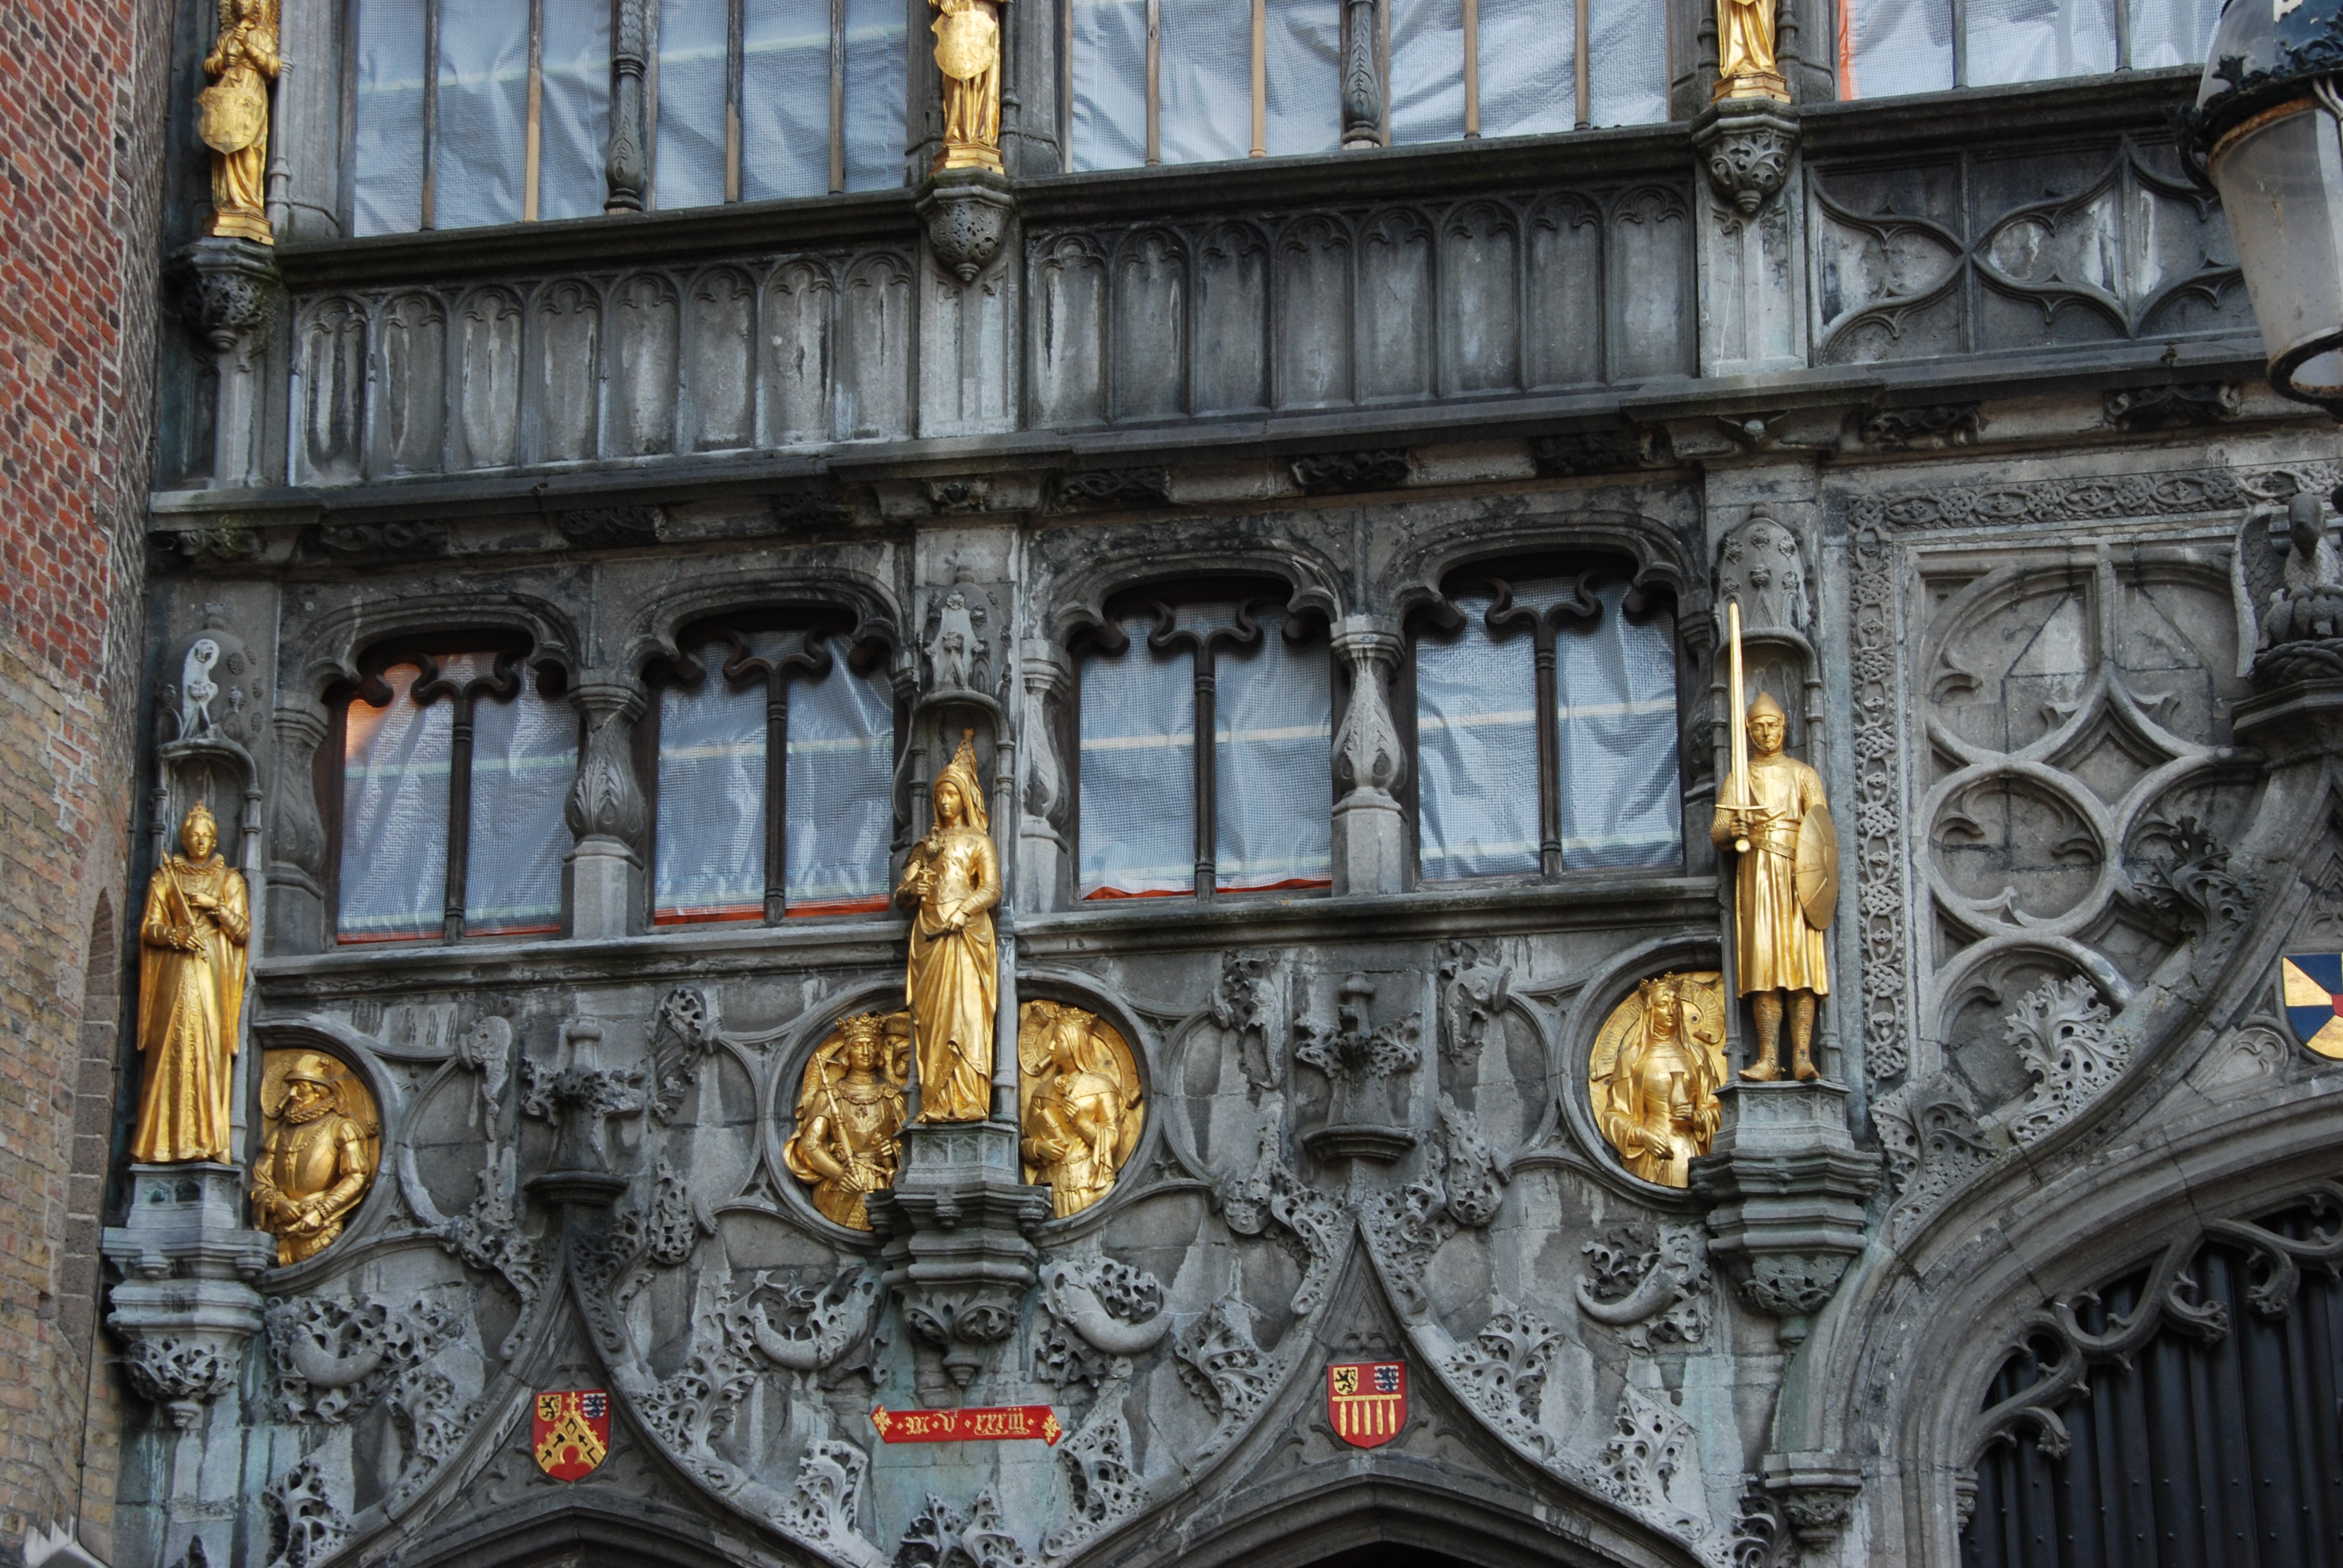
architecture, window, building, palace, landmark, facade, church, cathedral, place of worship, belgium, history, basilica, middle ages, bruges, gothic architecture, ancient history